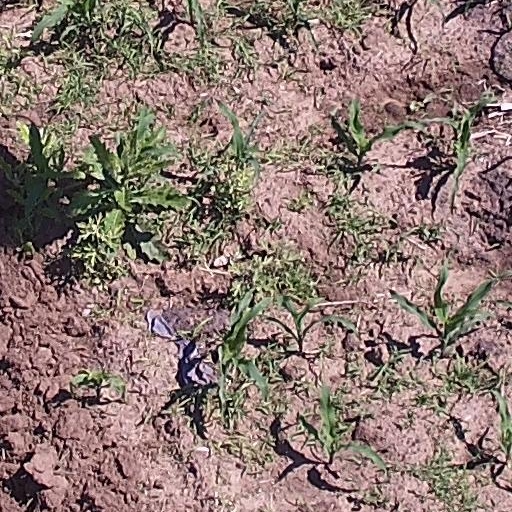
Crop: maize; corn